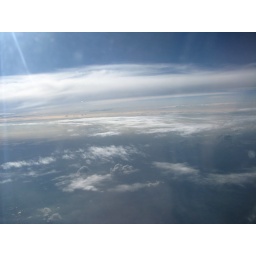
Pic taken from my window seat on my way to Miami in June 2009.